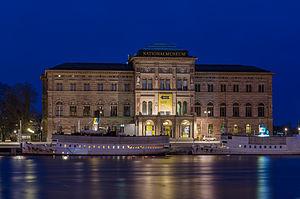
Nationalmuseum, Musée national des Beaux-Arts, Stockholm